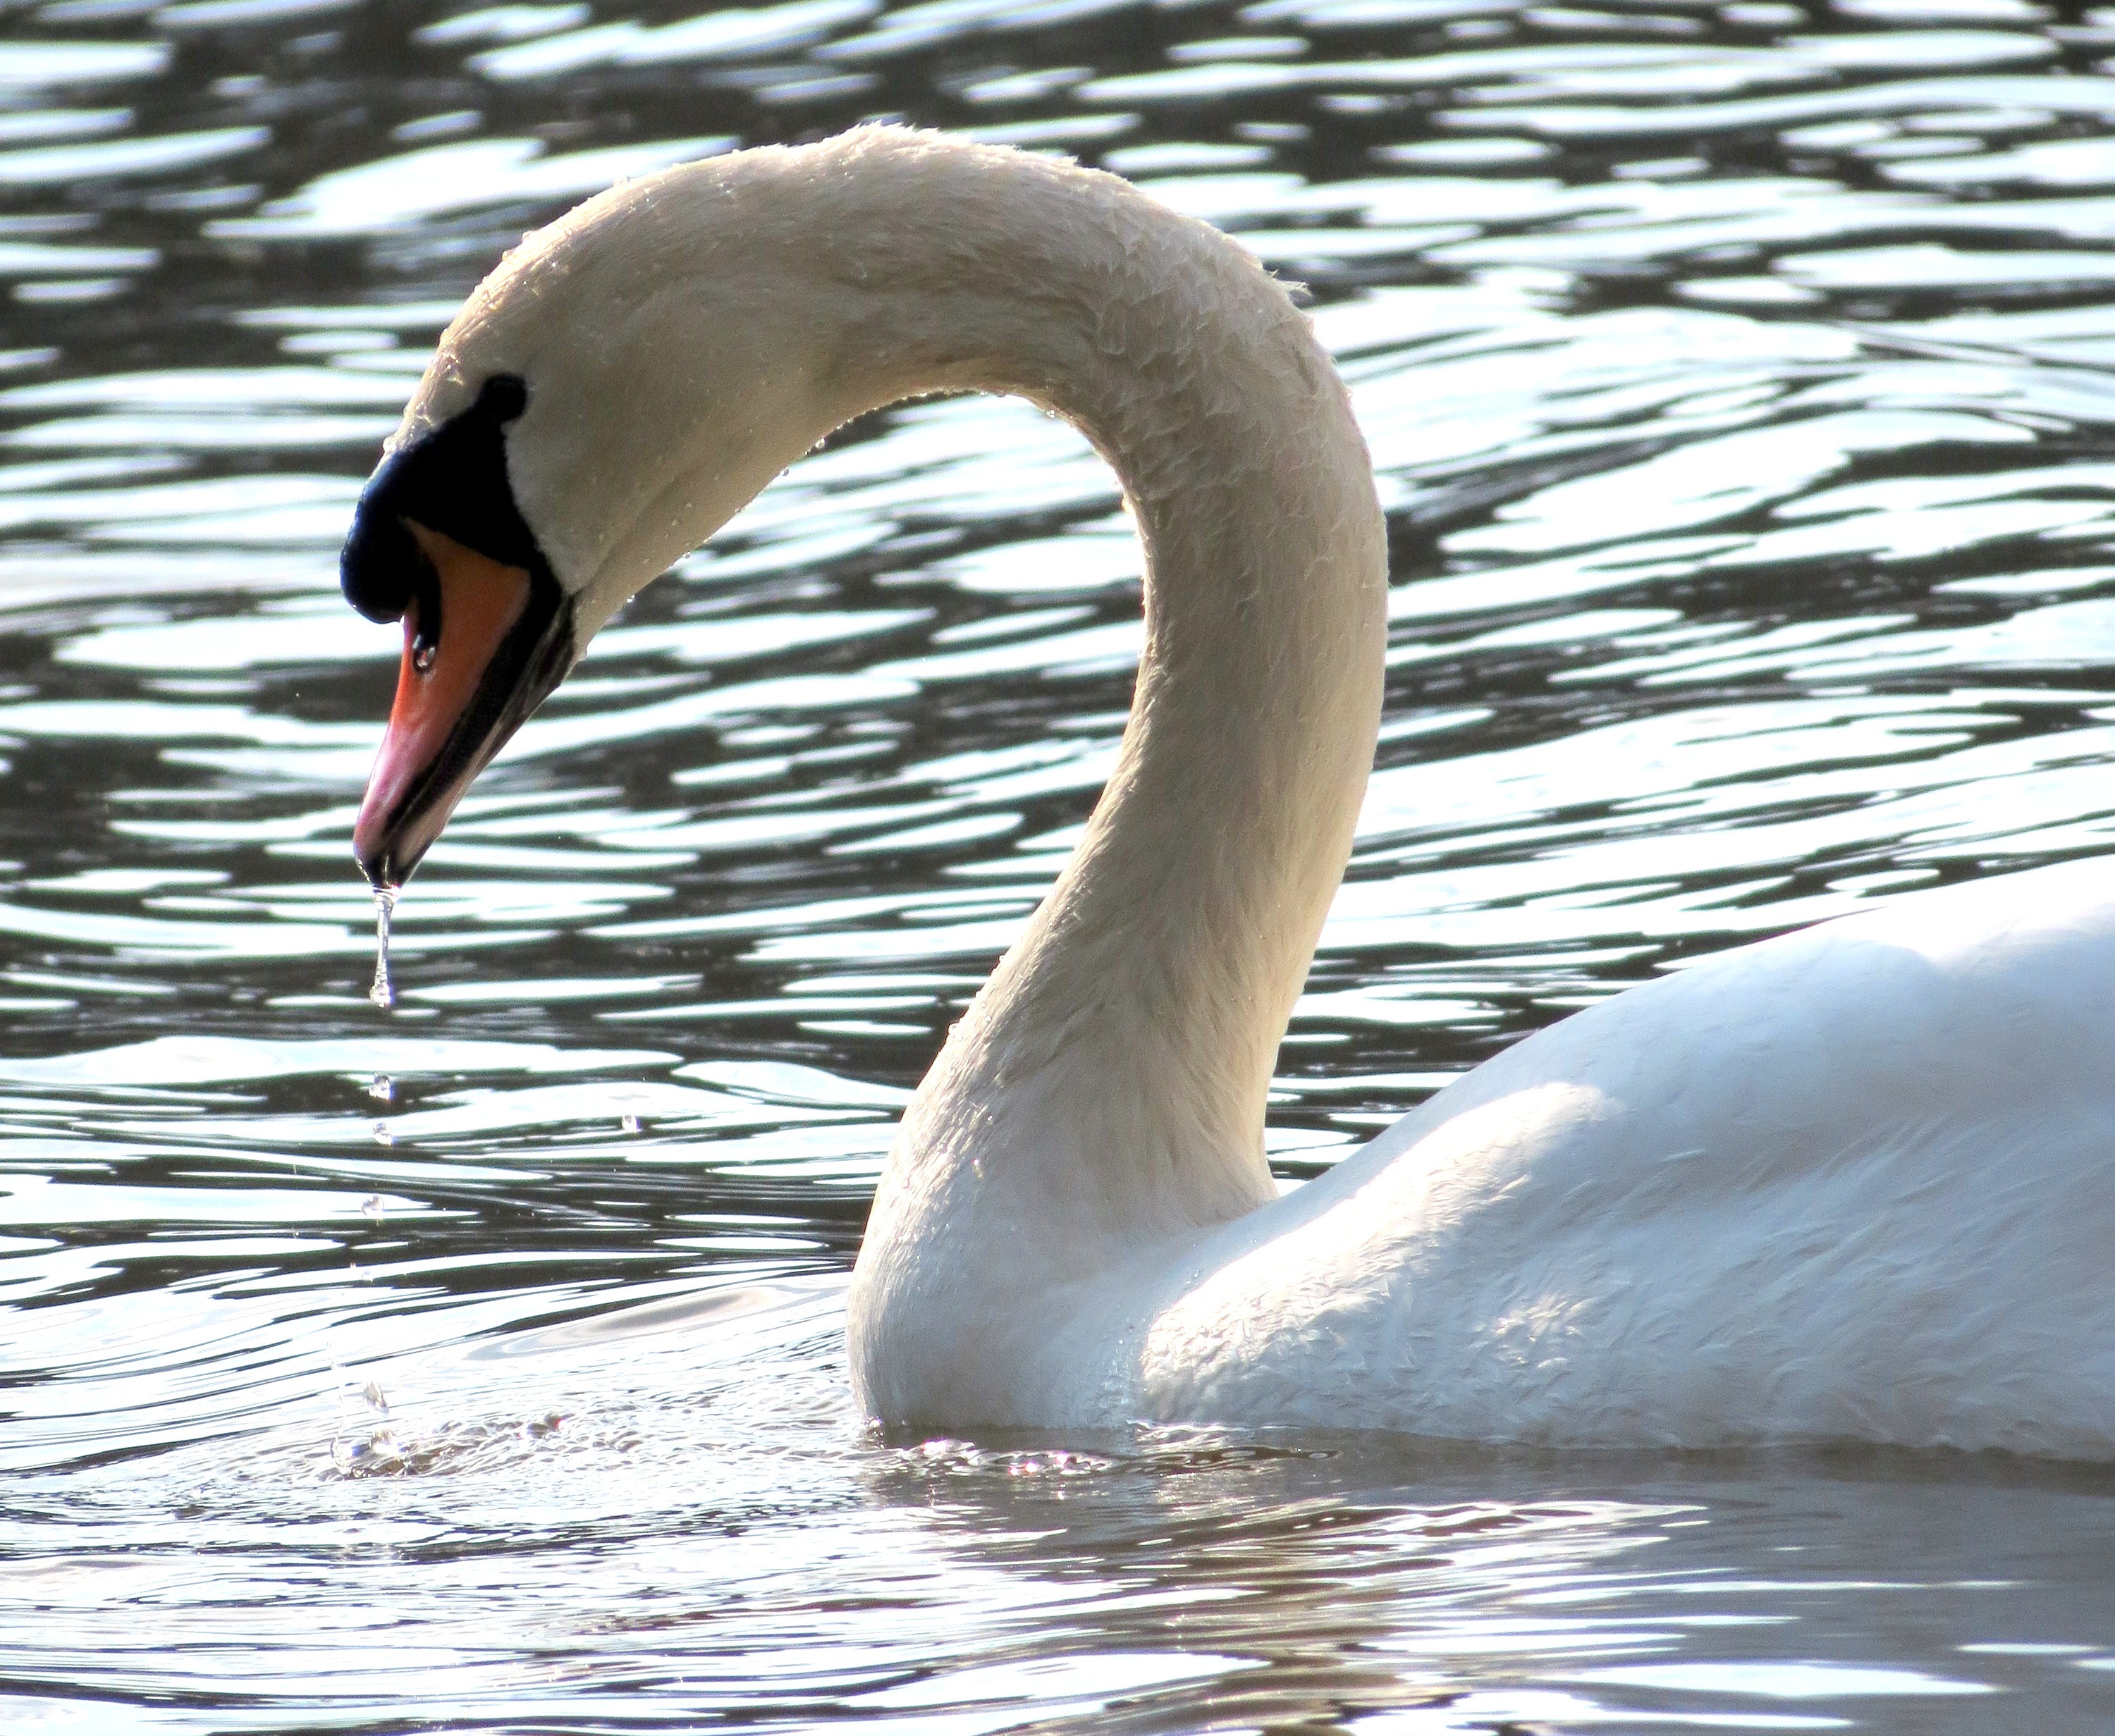
water, nature, bird, wing, white, wildlife, beak, fauna, uk, swan, feathers, vertebrate, british, waterfowl, water bird, estuary, ducks geese and swans